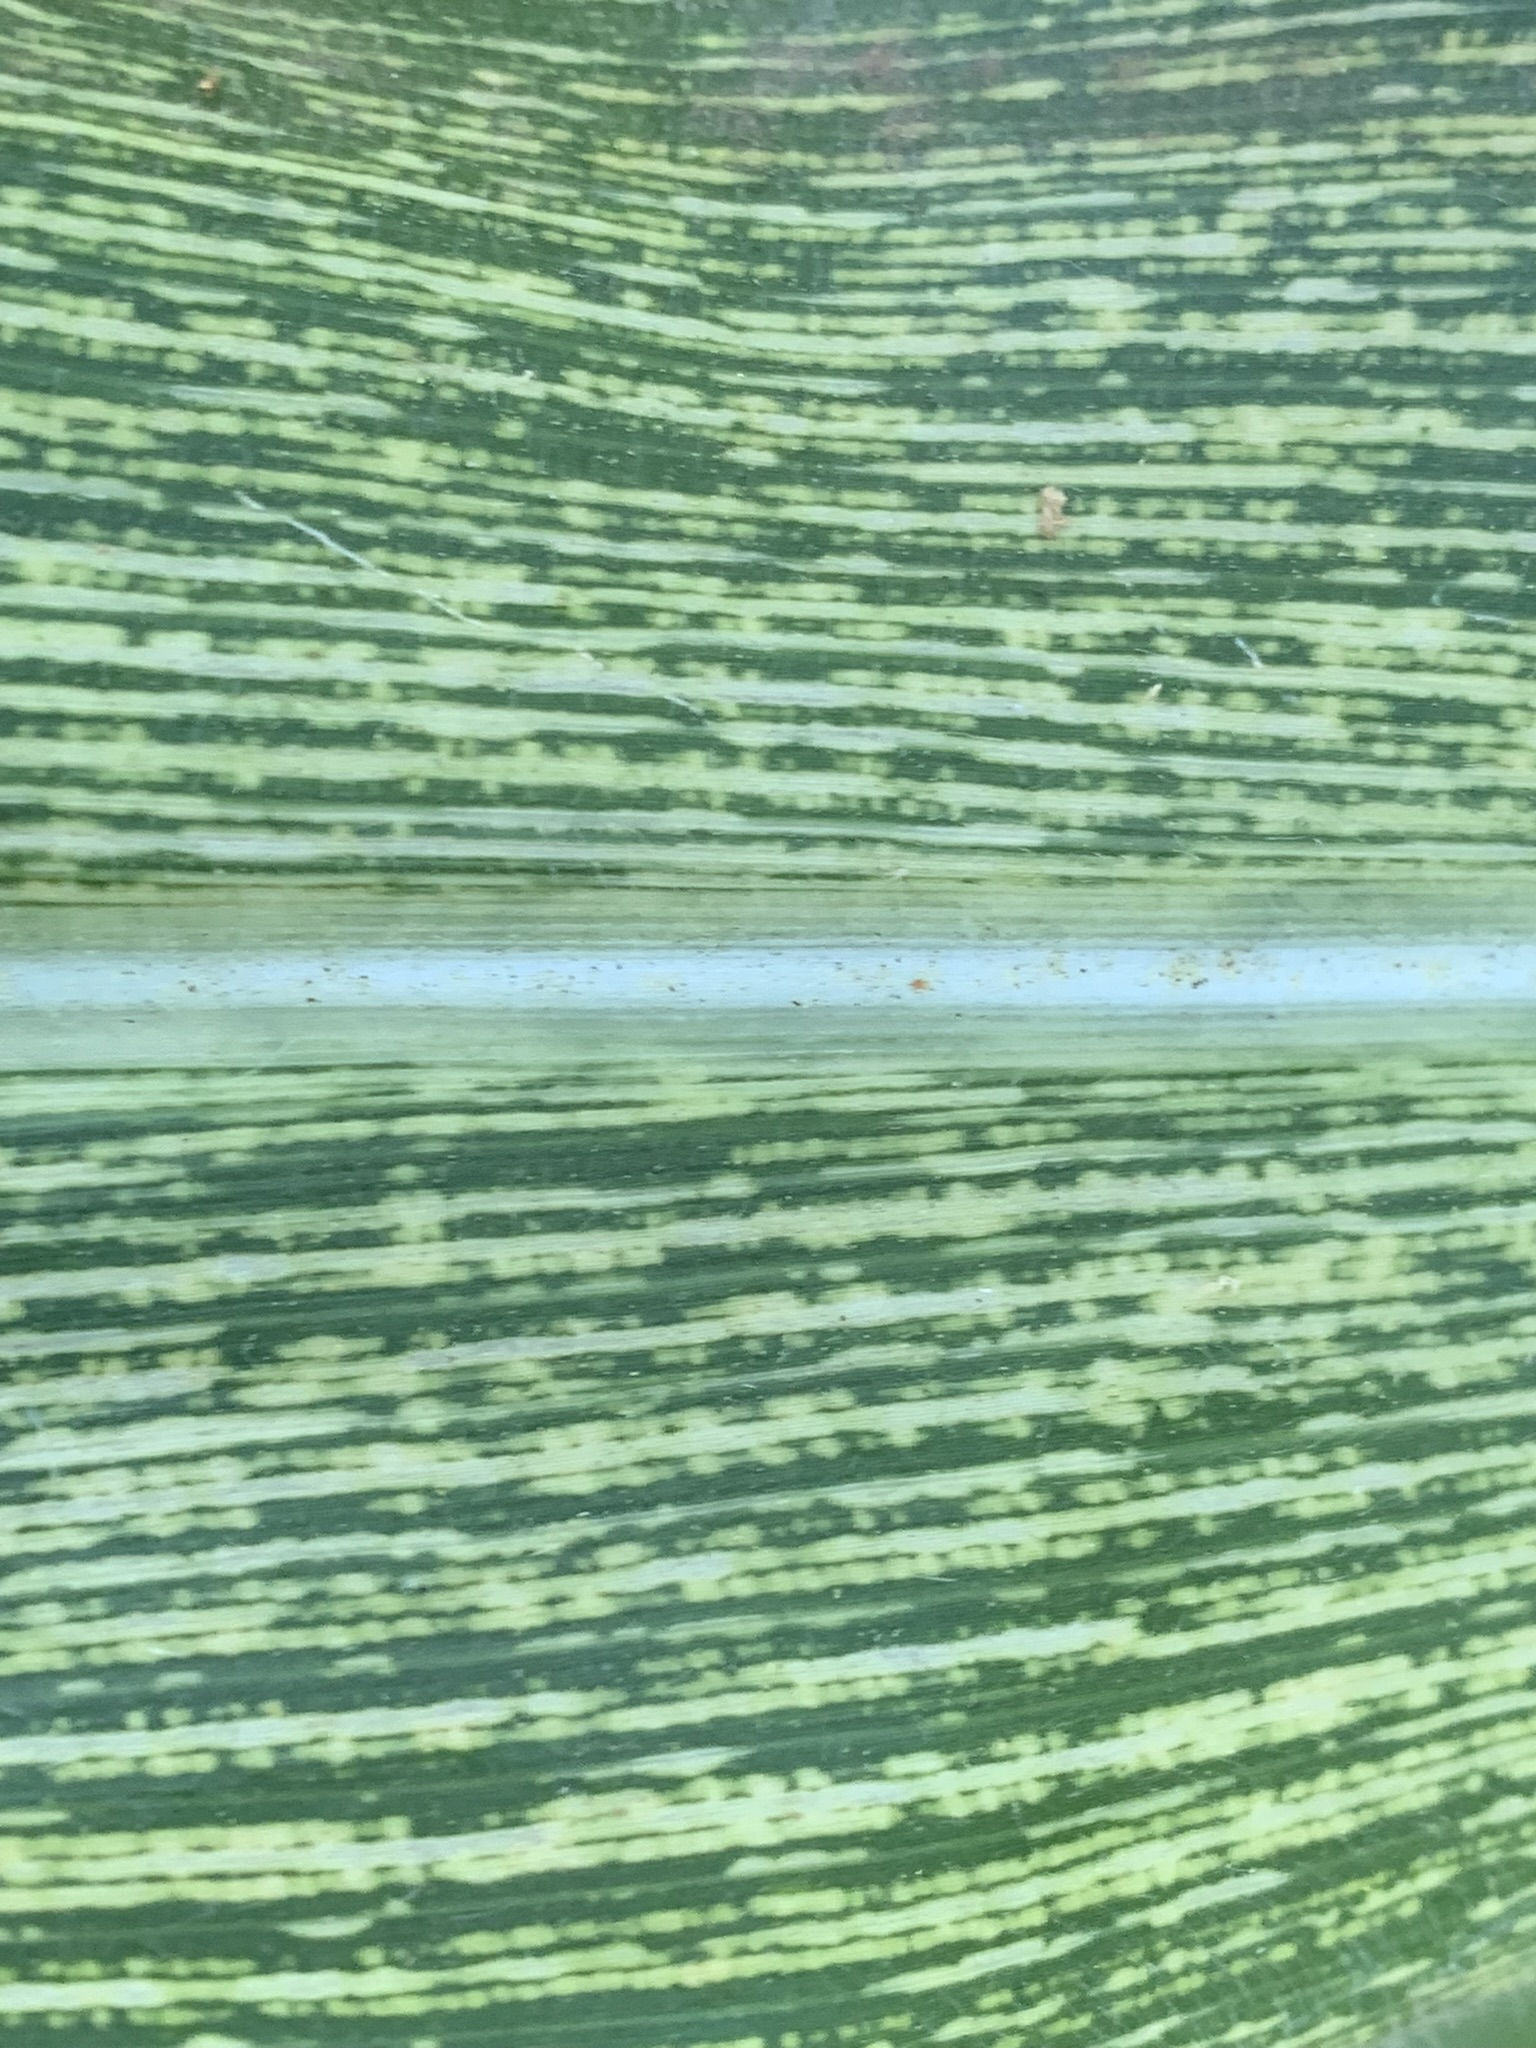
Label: MSV